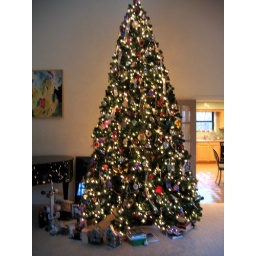
12-ft tree in new house